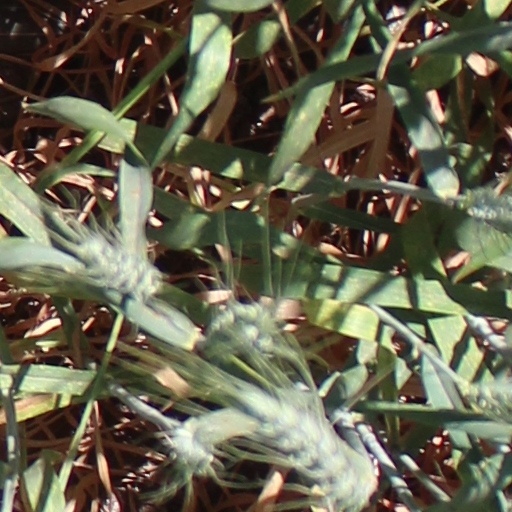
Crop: wheat